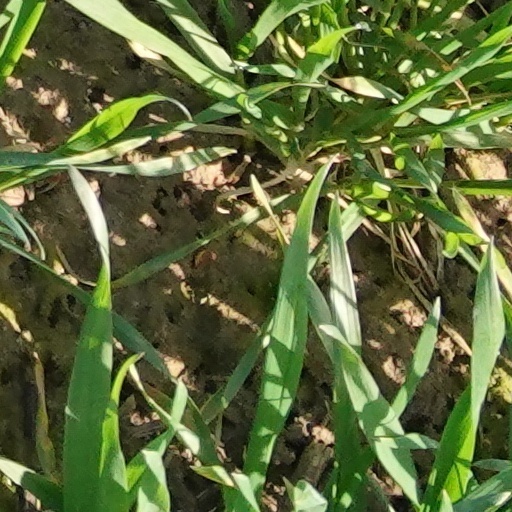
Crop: wheat